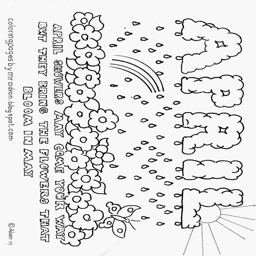
an illustration for the month of april to print and color .